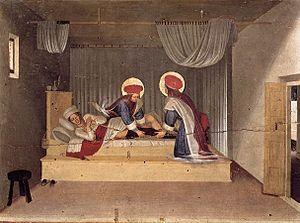
La liste des œuvres de Fra Angelico présente la liste des œuvres connues du peintre Guido di Pietro, resté célèbre sous le nom de Fra Angelico.
La Pala di San Marco, dite aussi Compianto della Croce al Tempio, est une peinture à tempera sur panneaux de bois, réalisée par Fra Angelico aux environs de 1440.